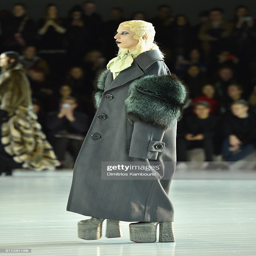
celebrity walks the runway wearing fall during fashion week .